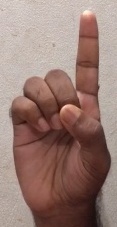
ASL sign: D